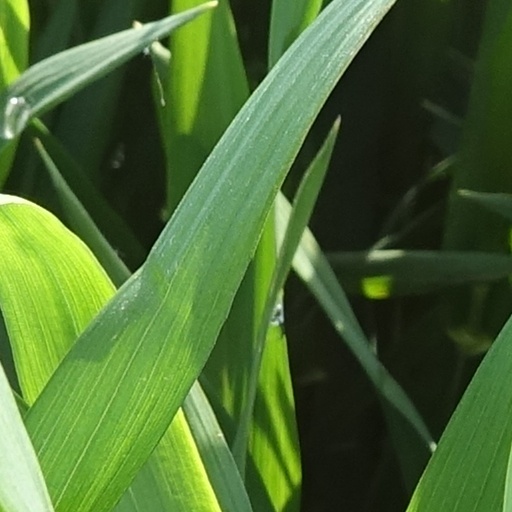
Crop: wheat